Ann McKechin

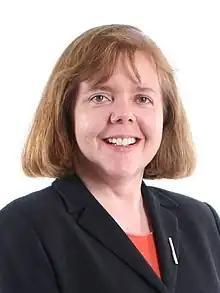
Official portrait,

Ann McKechin (born 22 April 1961) is a former British Labour Party politician and was Member of Parliament (MP) for Glasgow Maryhill from 2001 until 2005 and Glasgow North from 2005 to 2015. She was a junior minister under Gordon Brown before becoming a member of Shadow Cabinet of Ed Miliband. She lost her seat to the Scottish National Party in the landslide at the 2015 general election.